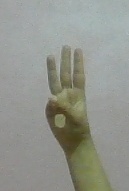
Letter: thaa